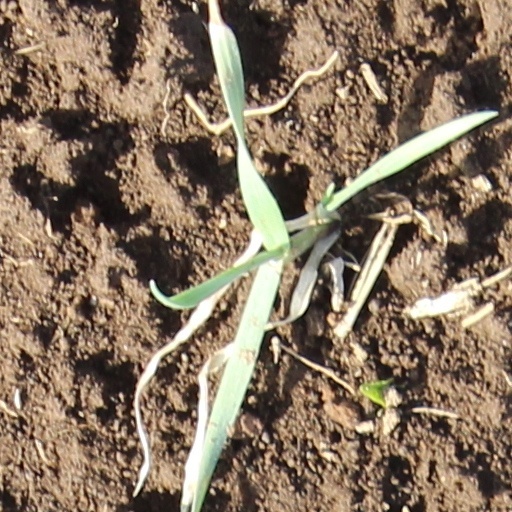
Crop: wheat